European Soccer Challenge

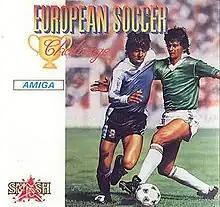
Amiga cover art

European Soccer Challenge is an association football (soccer) video game developed by Smash 16 and distributed by Software Sorcery for the Amiga and Amstrad CPC in 1990.